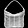
Label: Bag